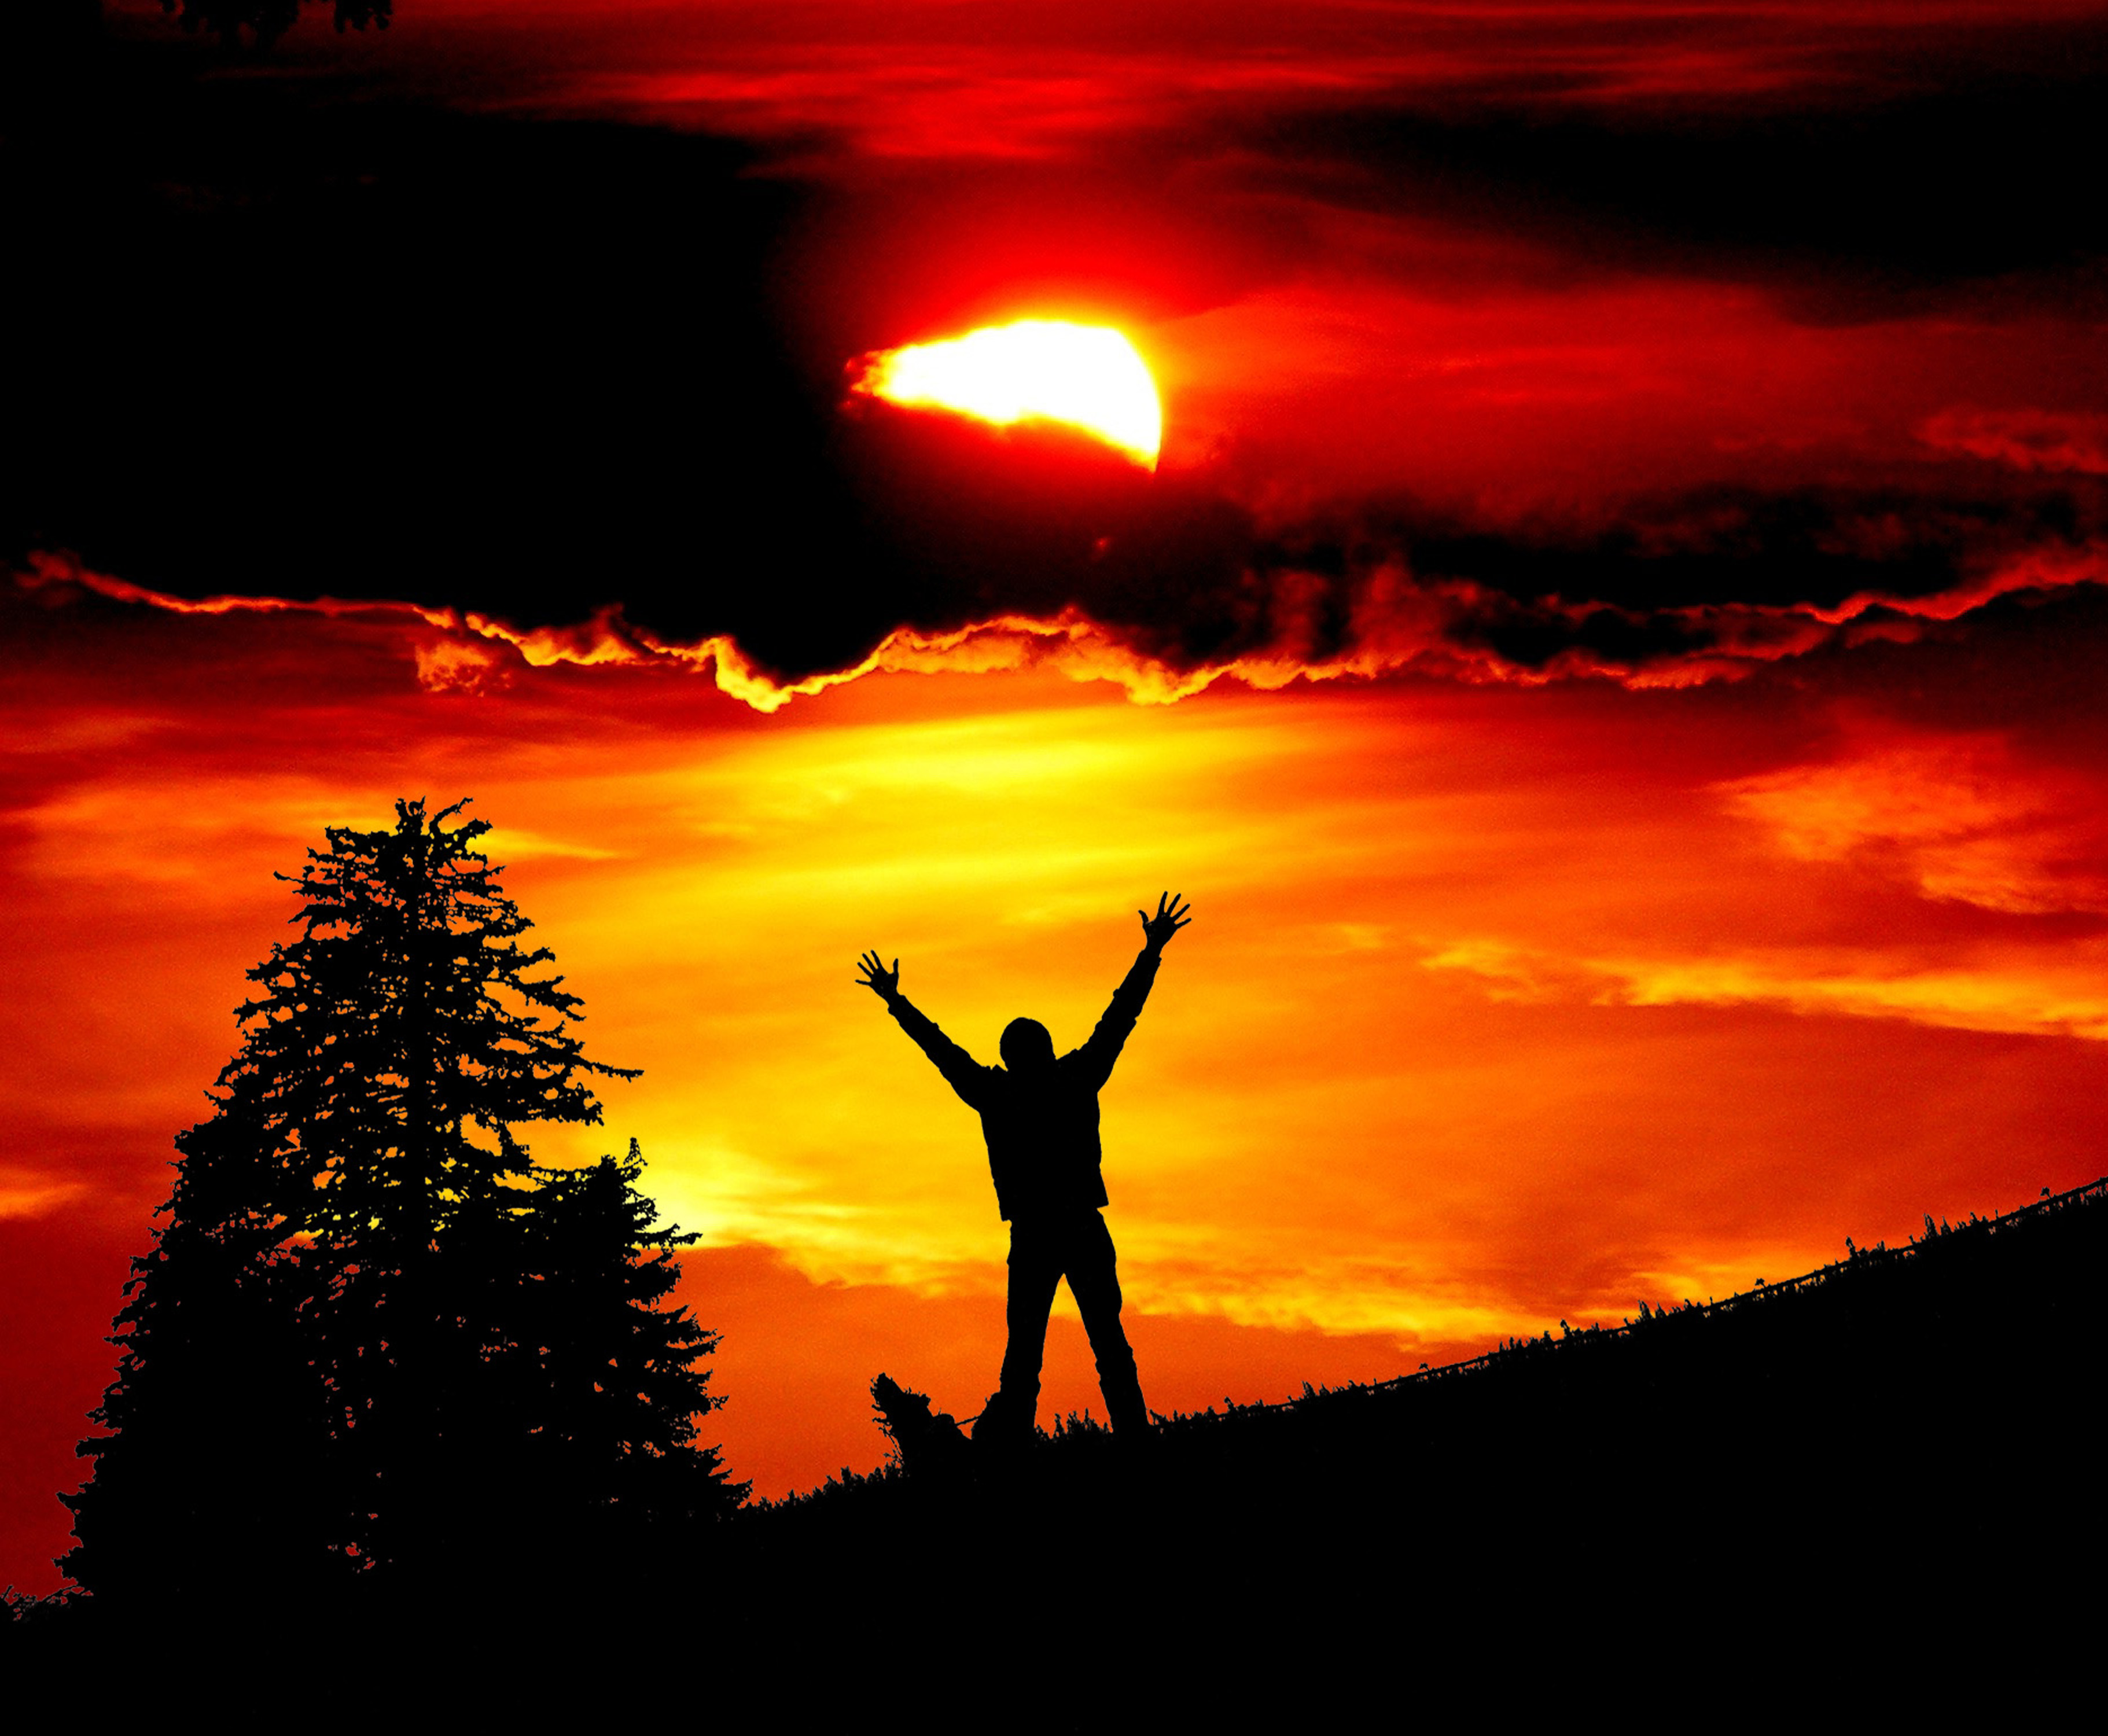
sunset, sky, sunrise, light, shadow, red, yellow, colourful, colours, black, silhouette, figure, man, human, arms, body, tree, furtree, christmas, easter, belief, spirit, evening, morning, horizon, symbol, gold, golden, sun, clouds, rays, wave, waves, art, arts, meditation, religion, god, spirituality, soul, psyche, psychology, emotion, healing, health, wellness, freedom, liberation, power, love, peace, energy, christ, jesus, jesus christ, holy, holy spirit, holy ghost, development, birth, death, life, resurrection, incarnation, rebirth, cosmos, universe, feng shui, creation, phantasy, fairy, change, chakra, buddha, happiness, support, therapy, medicine, yoga, relaxation, new age, trust, texture, structure, wallpapers, wallpaper, magical, mystical, miracle, esoteric, cloud, happy, rejoicing, People in nature, backlighting, heat, afterglow, astronomical object, dusk, red sky at morning, conifer, fir, balance